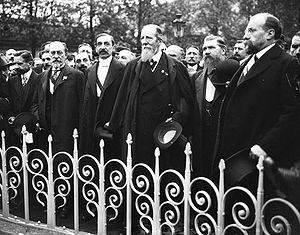
Rassemblement de la Ligue des patriotes pour la fête de Jeanne d'Arc à Paris, place Saint-Augustin, en 1913. Côte à côte, au centre, Maurice Barrès et Paul Déroulède.
La Ligue des patriotes est fondée le 18 mai 1882 par Paul Déroulède. C'est un des mouvements pionniers du nationalisme français.
Maurice Barrès [baʁɛs], né le 19 août 1862 à Charmes et mort le 4 décembre 1923 à Neuilly-sur-Seine, est un écrivain et homme politique français, figure de proue du nationalisme français.